The Colour of Murder

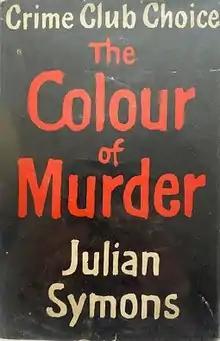
First edition

The Colour of Murder is a 1957 crime novel by the British writer Julian Symons. It was awarded the Gold Dagger of the Crime Writers' Association for that year. It was republished by British Library Publishing in 2018 along with another Symons novel "The Belting Inheritance".